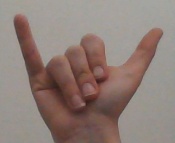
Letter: ya